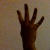
The image shows a hand gesture representing the number 4 in Indian Sign Language.